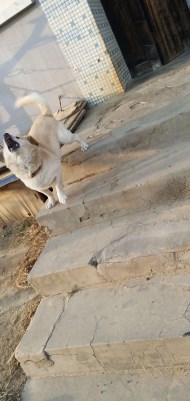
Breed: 3336-n000121-chinese_rural_dog